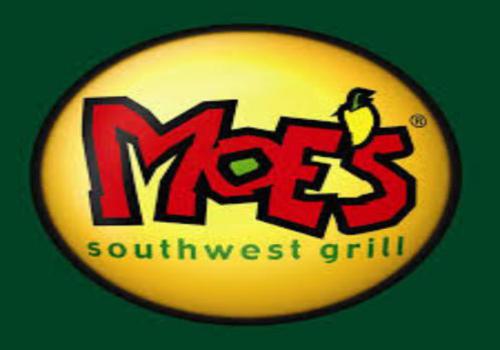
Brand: moe's southwest grill
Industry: Food